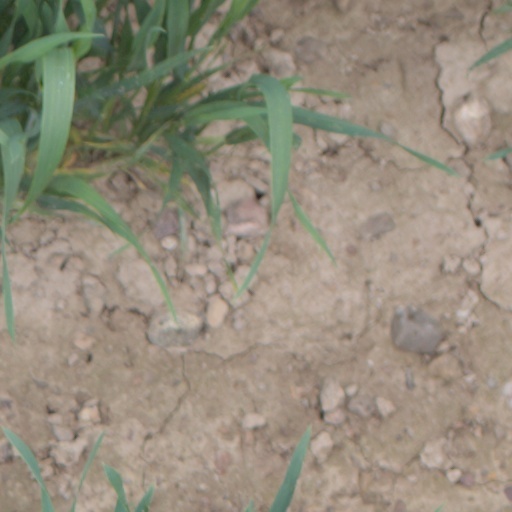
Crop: wheat